Salminus brasiliensis

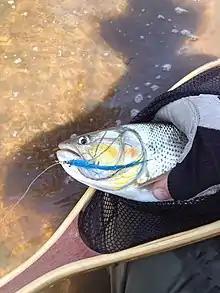
Dorado caught on a blue/white clouser minnow

Due to the dorado's very sharp teeth, anglers use steel wire or fluorocarbon monofilament bite tippets to prevent the fish from cutting the line.